Kurt Angle

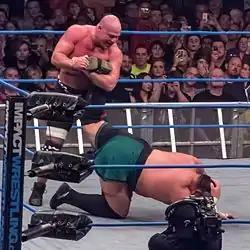

On October 20, 2017, WWE announced Angle's in-ring return after 11 years, replacing Roman Reigns due to medical issues, and teaming with Dean Ambrose and Seth Rollins to face The Miz, Braun Strowman, Kane, and Cesaro and Sheamus in a 5-on-3 handicap Tables, Ladders, and Chairs match at . Angle (dressed in The Shield's ring attire), Ambrose, and Rollins won the match, despite Angle having initially been taken out when Braun Strowman executed a Running Powerslam on Angle through a table. On the October 30 episode of "Raw", while addressing the fans, commissioner Stephanie McMahon confronted Angle, announcing that Angle would be the team captain of Team Raw at Survivor Series, adding that if Team Raw would lose, Angle would be fired. At the event, Angle's teammate Triple H attacked him, leading to his elimination by Shane McMahon; however, Team Raw still went on to win the match. At the Elimination Chamber, Angle, along with Stephanie McMahon and Triple H, was present when Ronda Rousey signed her "Raw" contract, where Angle brought up the confrontation that Stephanie McMahon and Triple H had with Rousey and The Rock at WrestleMania 31 and that they both want to manipulate her. This caused Rousey to put Triple H through a table and be slapped by Stephanie McMahon before signing her contract. The following night on "Raw", Angle claimed the allegations he made were false, to keep his job, before being attacked by Triple H. As a result, the following week, Angle scheduled himself to team with Rousey against Triple H and Stephanie McMahon in a mixed tag team match at WrestleMania 34, which Angle and Rousey won. Angle participated in the 50-man Royal Rumble match at the Greatest Royal Rumble event later that month. He entered at number 16 and eliminated Bo Dallas, Primo Colón, and Dolph Ziggler before being eliminated by Elias. Following WrestleMania, Angle found himself in a power struggle over control of "Raw", when the McMahon family appointed Baron Corbin as the constable of "Monday Nights" on the June 4 episode of "Raw". This continued until the August 20 episode, when Stephanie McMahon sent Angle on "vacation" before announcing that Corbin would be acting general manager in Angle's absence.